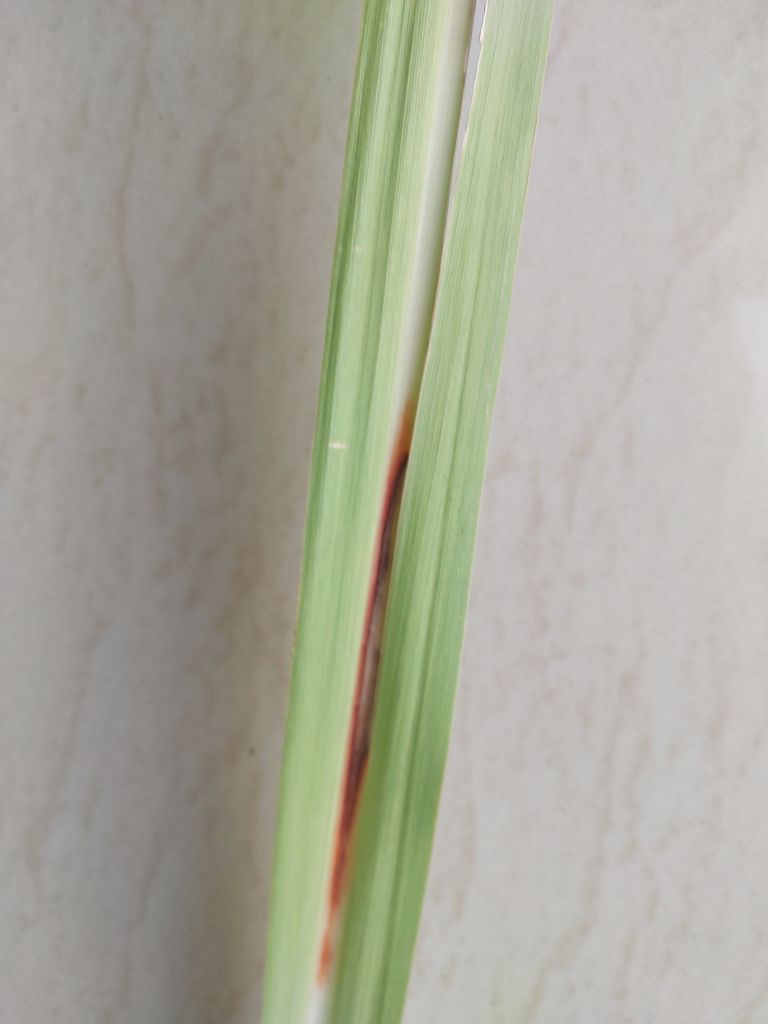
Label: Brown Spot